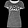
Label: T - shirt / top